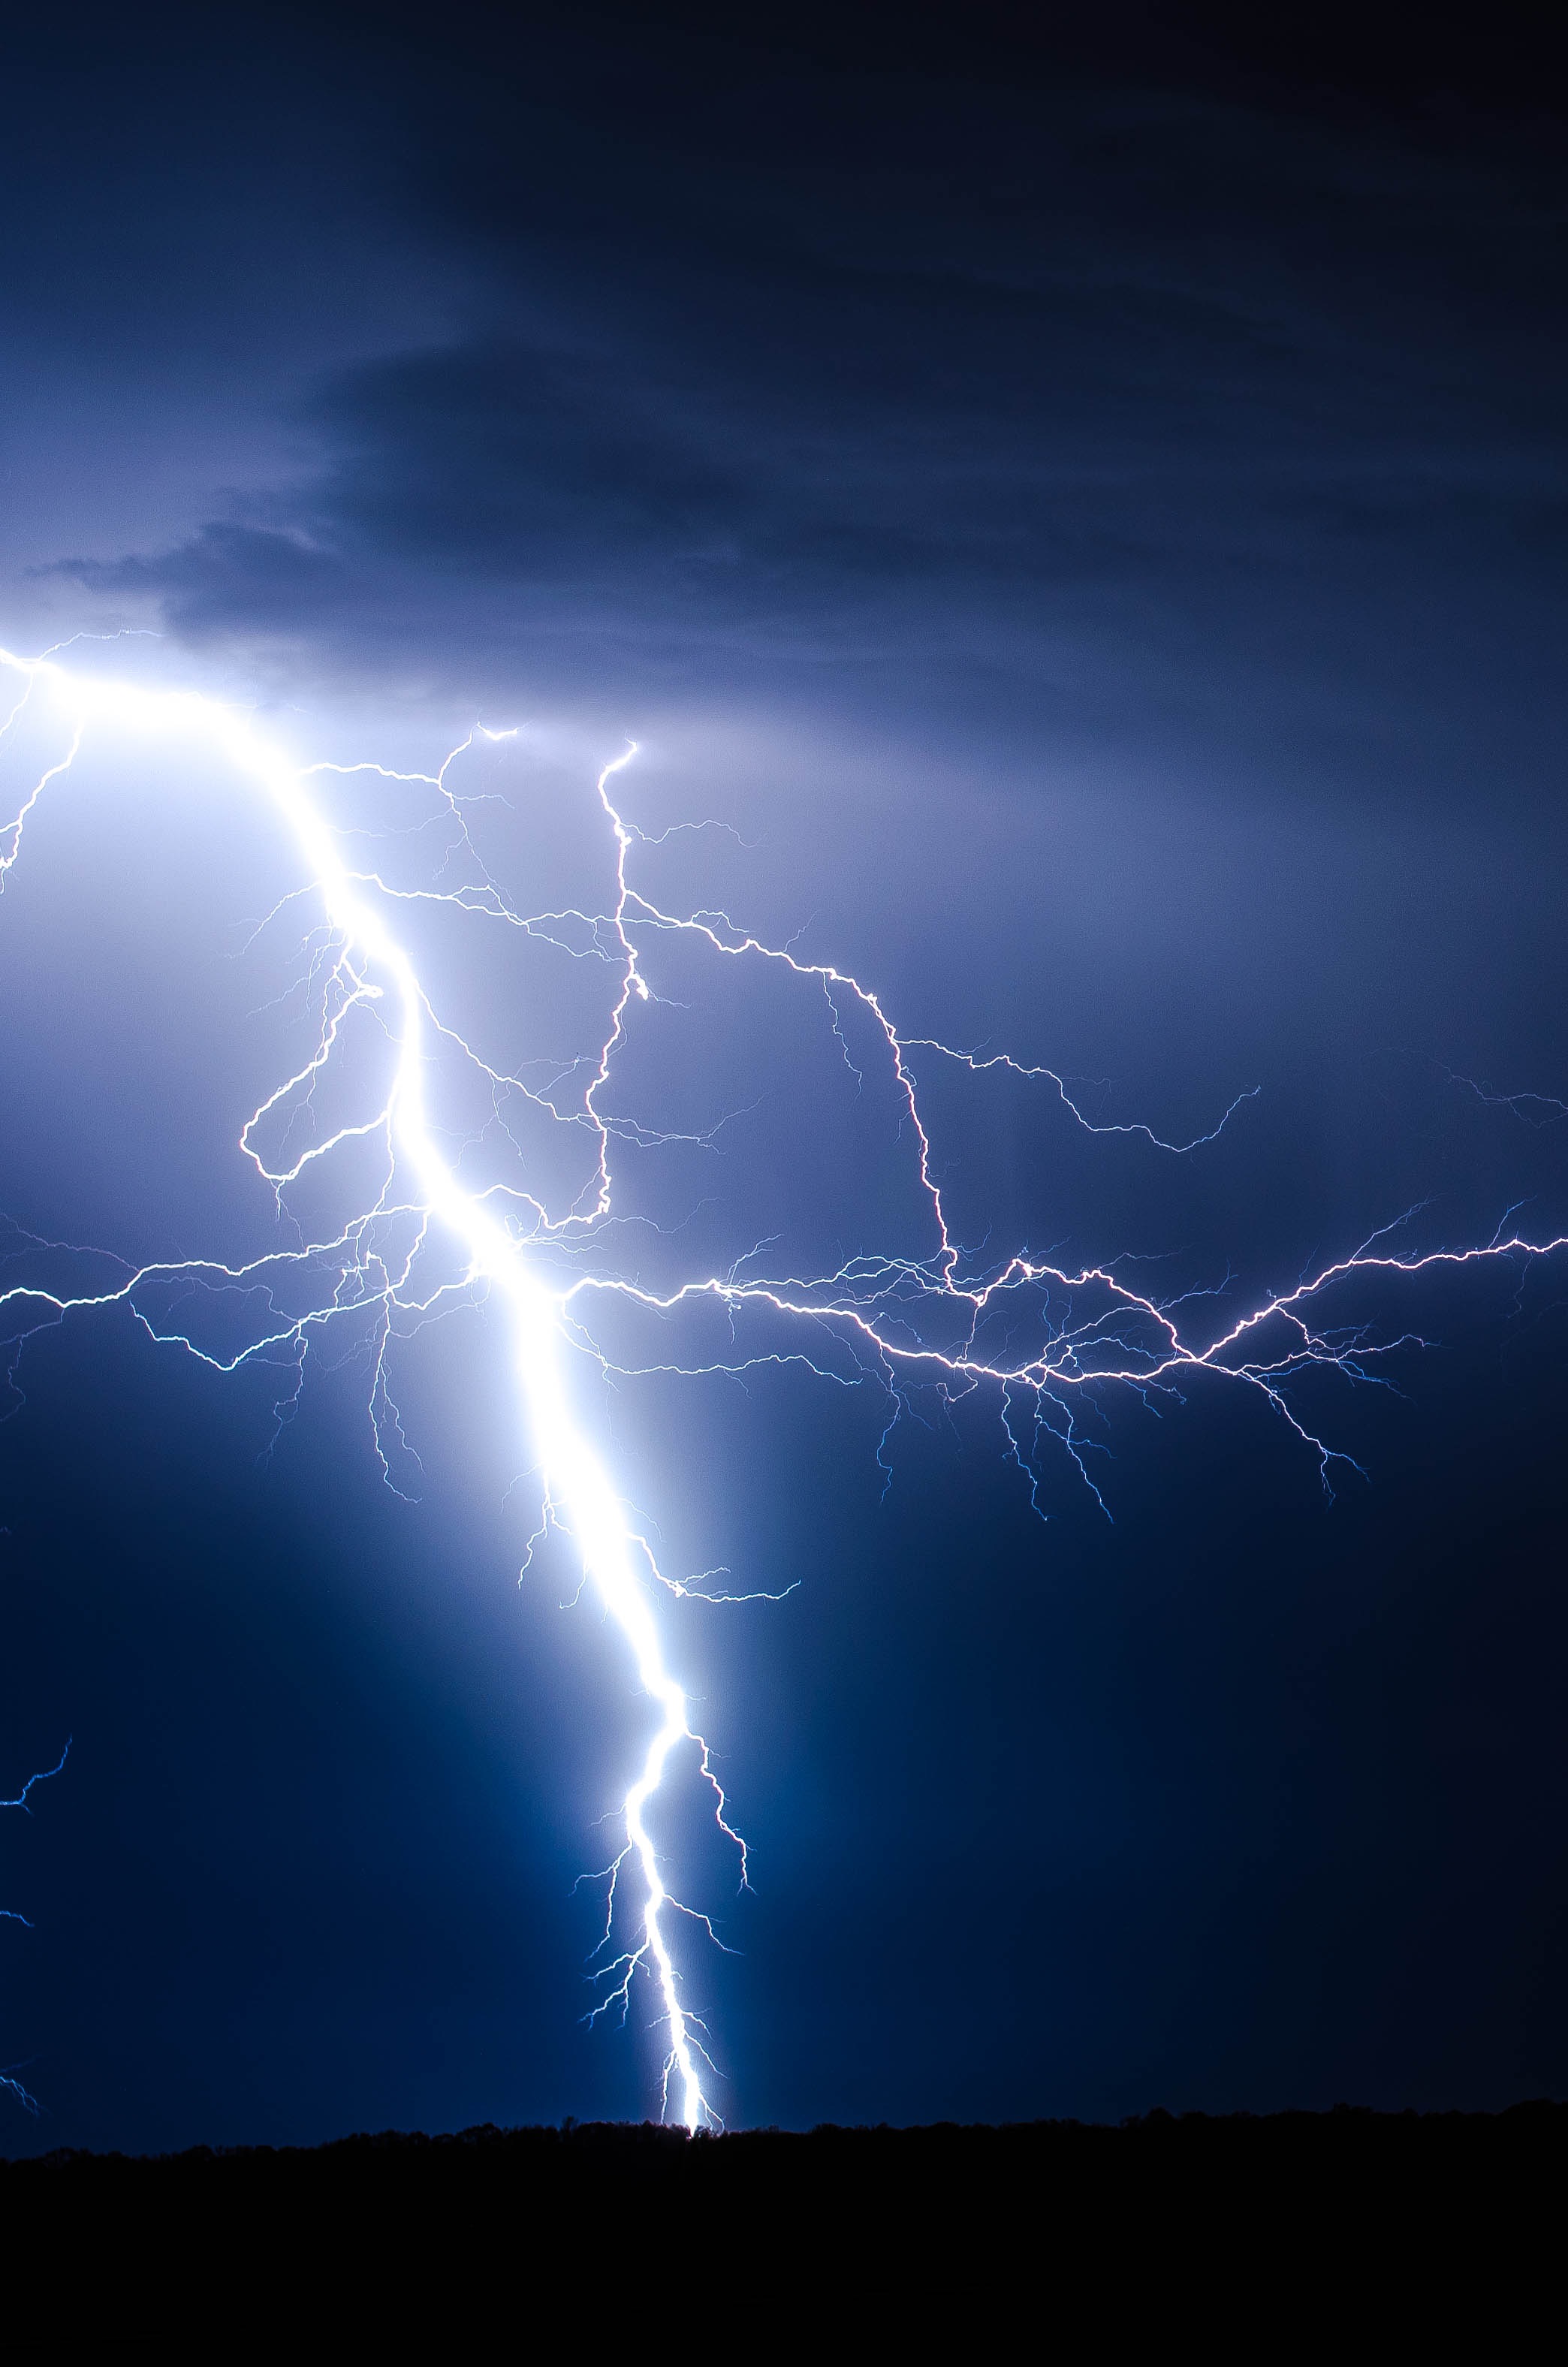
sky, atmosphere, weather, electricity, lightning, thunder, thunderstorm